Cinephilia

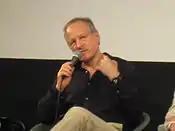
Though his films have met with mixed commercial and critical success, American director Michael Mann (pictured above at Cinémathèque Française in 2009) is often considered to be a major figure of vulgar auteurism by contemporary cinephiles.

Since the beginning of the 21st century, blogging has become a large part of cinephile culture. In the English-speaking world, established critics and theorists like Dave Kehr, David Bordwell, Jonathan Rosenbaum, Glenn Kenny, Wheeler Winston Dixon and Adrian Martin, as well as non-professional cinephiles like Girish Shambu played key roles in building interest in films or theories amongst cinephiles by writing and communicating through blogs. Forums and podcasts have become popular ways to stir discussion, allowing cinephiles from different countries and cultures to discuss ideas about film. The social networking and video streaming service MUBI caters specifically to cinephiles, allowing its members access to films that sometimes haven't been distributed theatrically or on video in their home countries. Home video distribution labels and distributors such as The Criterion Collection, Masters of Cinema, Facets, Vinegar Syndrome and Kino cater to cinephiles, often including large amounts of supplemental and critical material with their releases. Another major development in contemporary cinephilia came in the form of the social cataloging application formed in 2011 known as Letterboxd. Hosting approximately 10 million users, Letterboxd is the largest community of online cinephiles to date, allowing users to share their taste in films using a five-star system.